Dharmendra

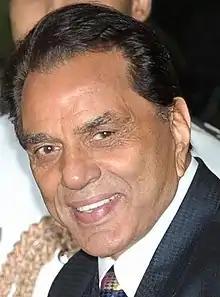
Dharmendra in 2012

Dharmendra Kewal Krishan Deol (born 8 December 1935), known mononymously as Dharmendra, is an Indian actor, producer, and politician who is primarily known for his work in Hindi films. Dharmendra is widely considered one of the greatest, most handsome and commercially successful actors in the history of Indian cinema. He is nicknamed the "He-Man" of Bollywood. With a cinematic career spanning over six decades, he has worked in more than 300 films. Dharmendra holds the record for starring in the highest number of hit films in Hindi cinema. In 1987, Dharmendra delivered seven consecutive hits in a single year which is still a record in the history of Hindi cinema. He was honoured with the Padma Bhushan, India's third highest civilian honour.